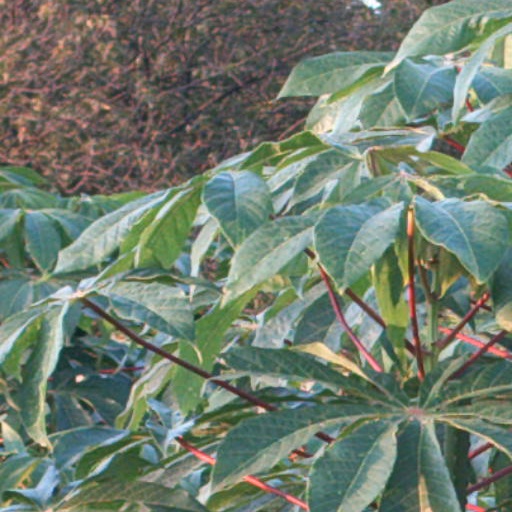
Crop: cassava